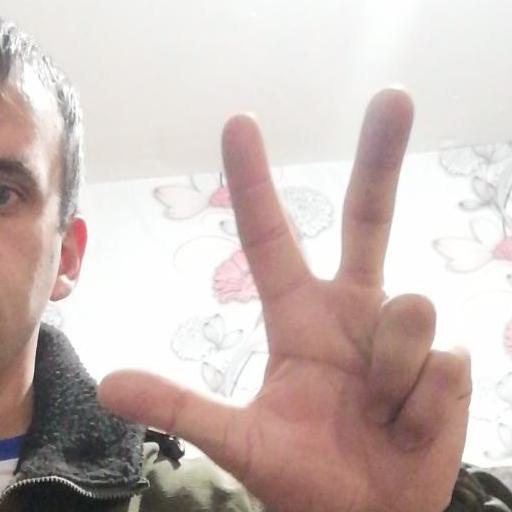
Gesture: three2